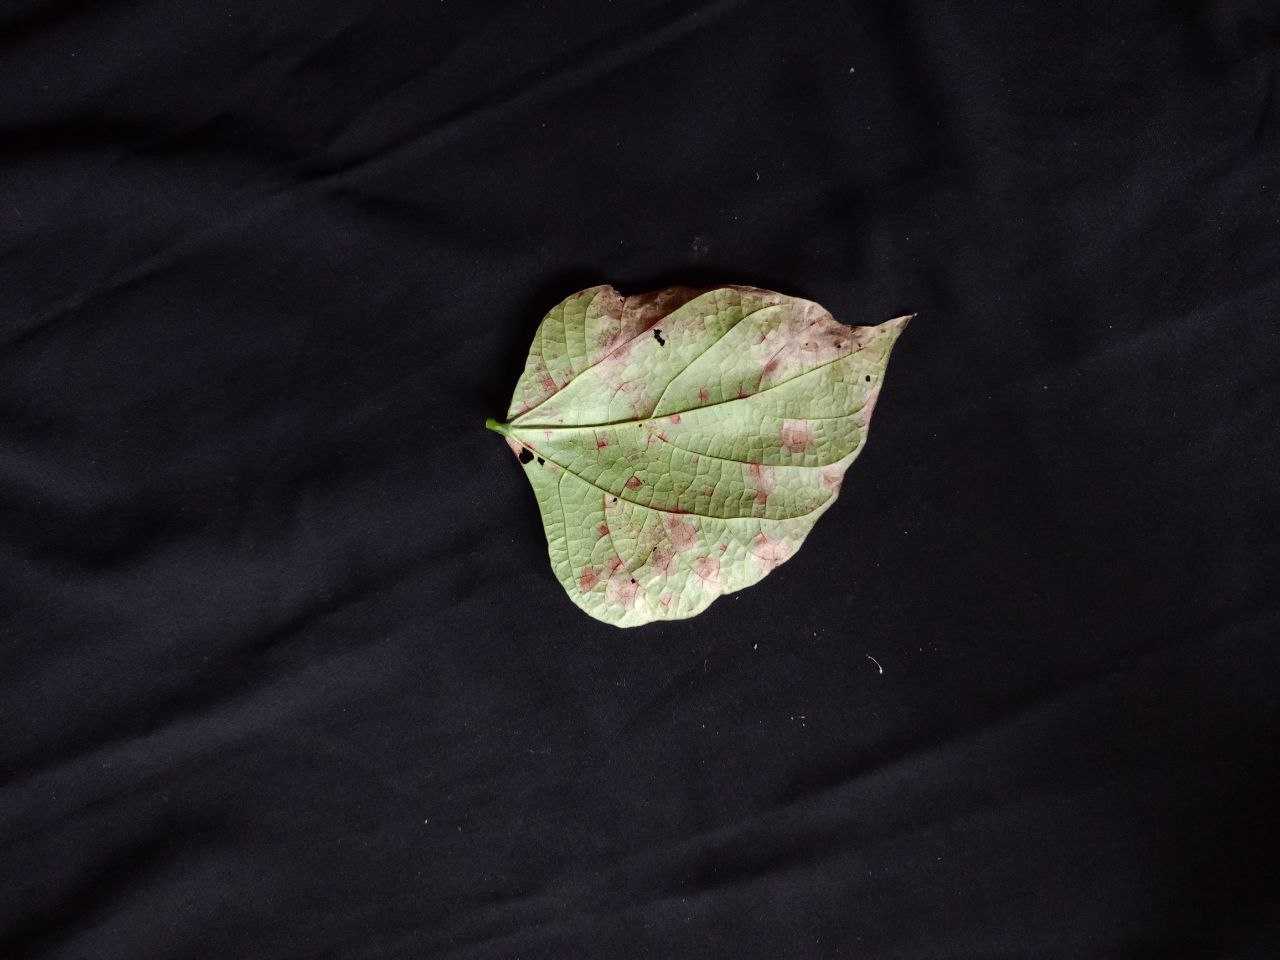
Crop: bean
Leaf condition: Blight